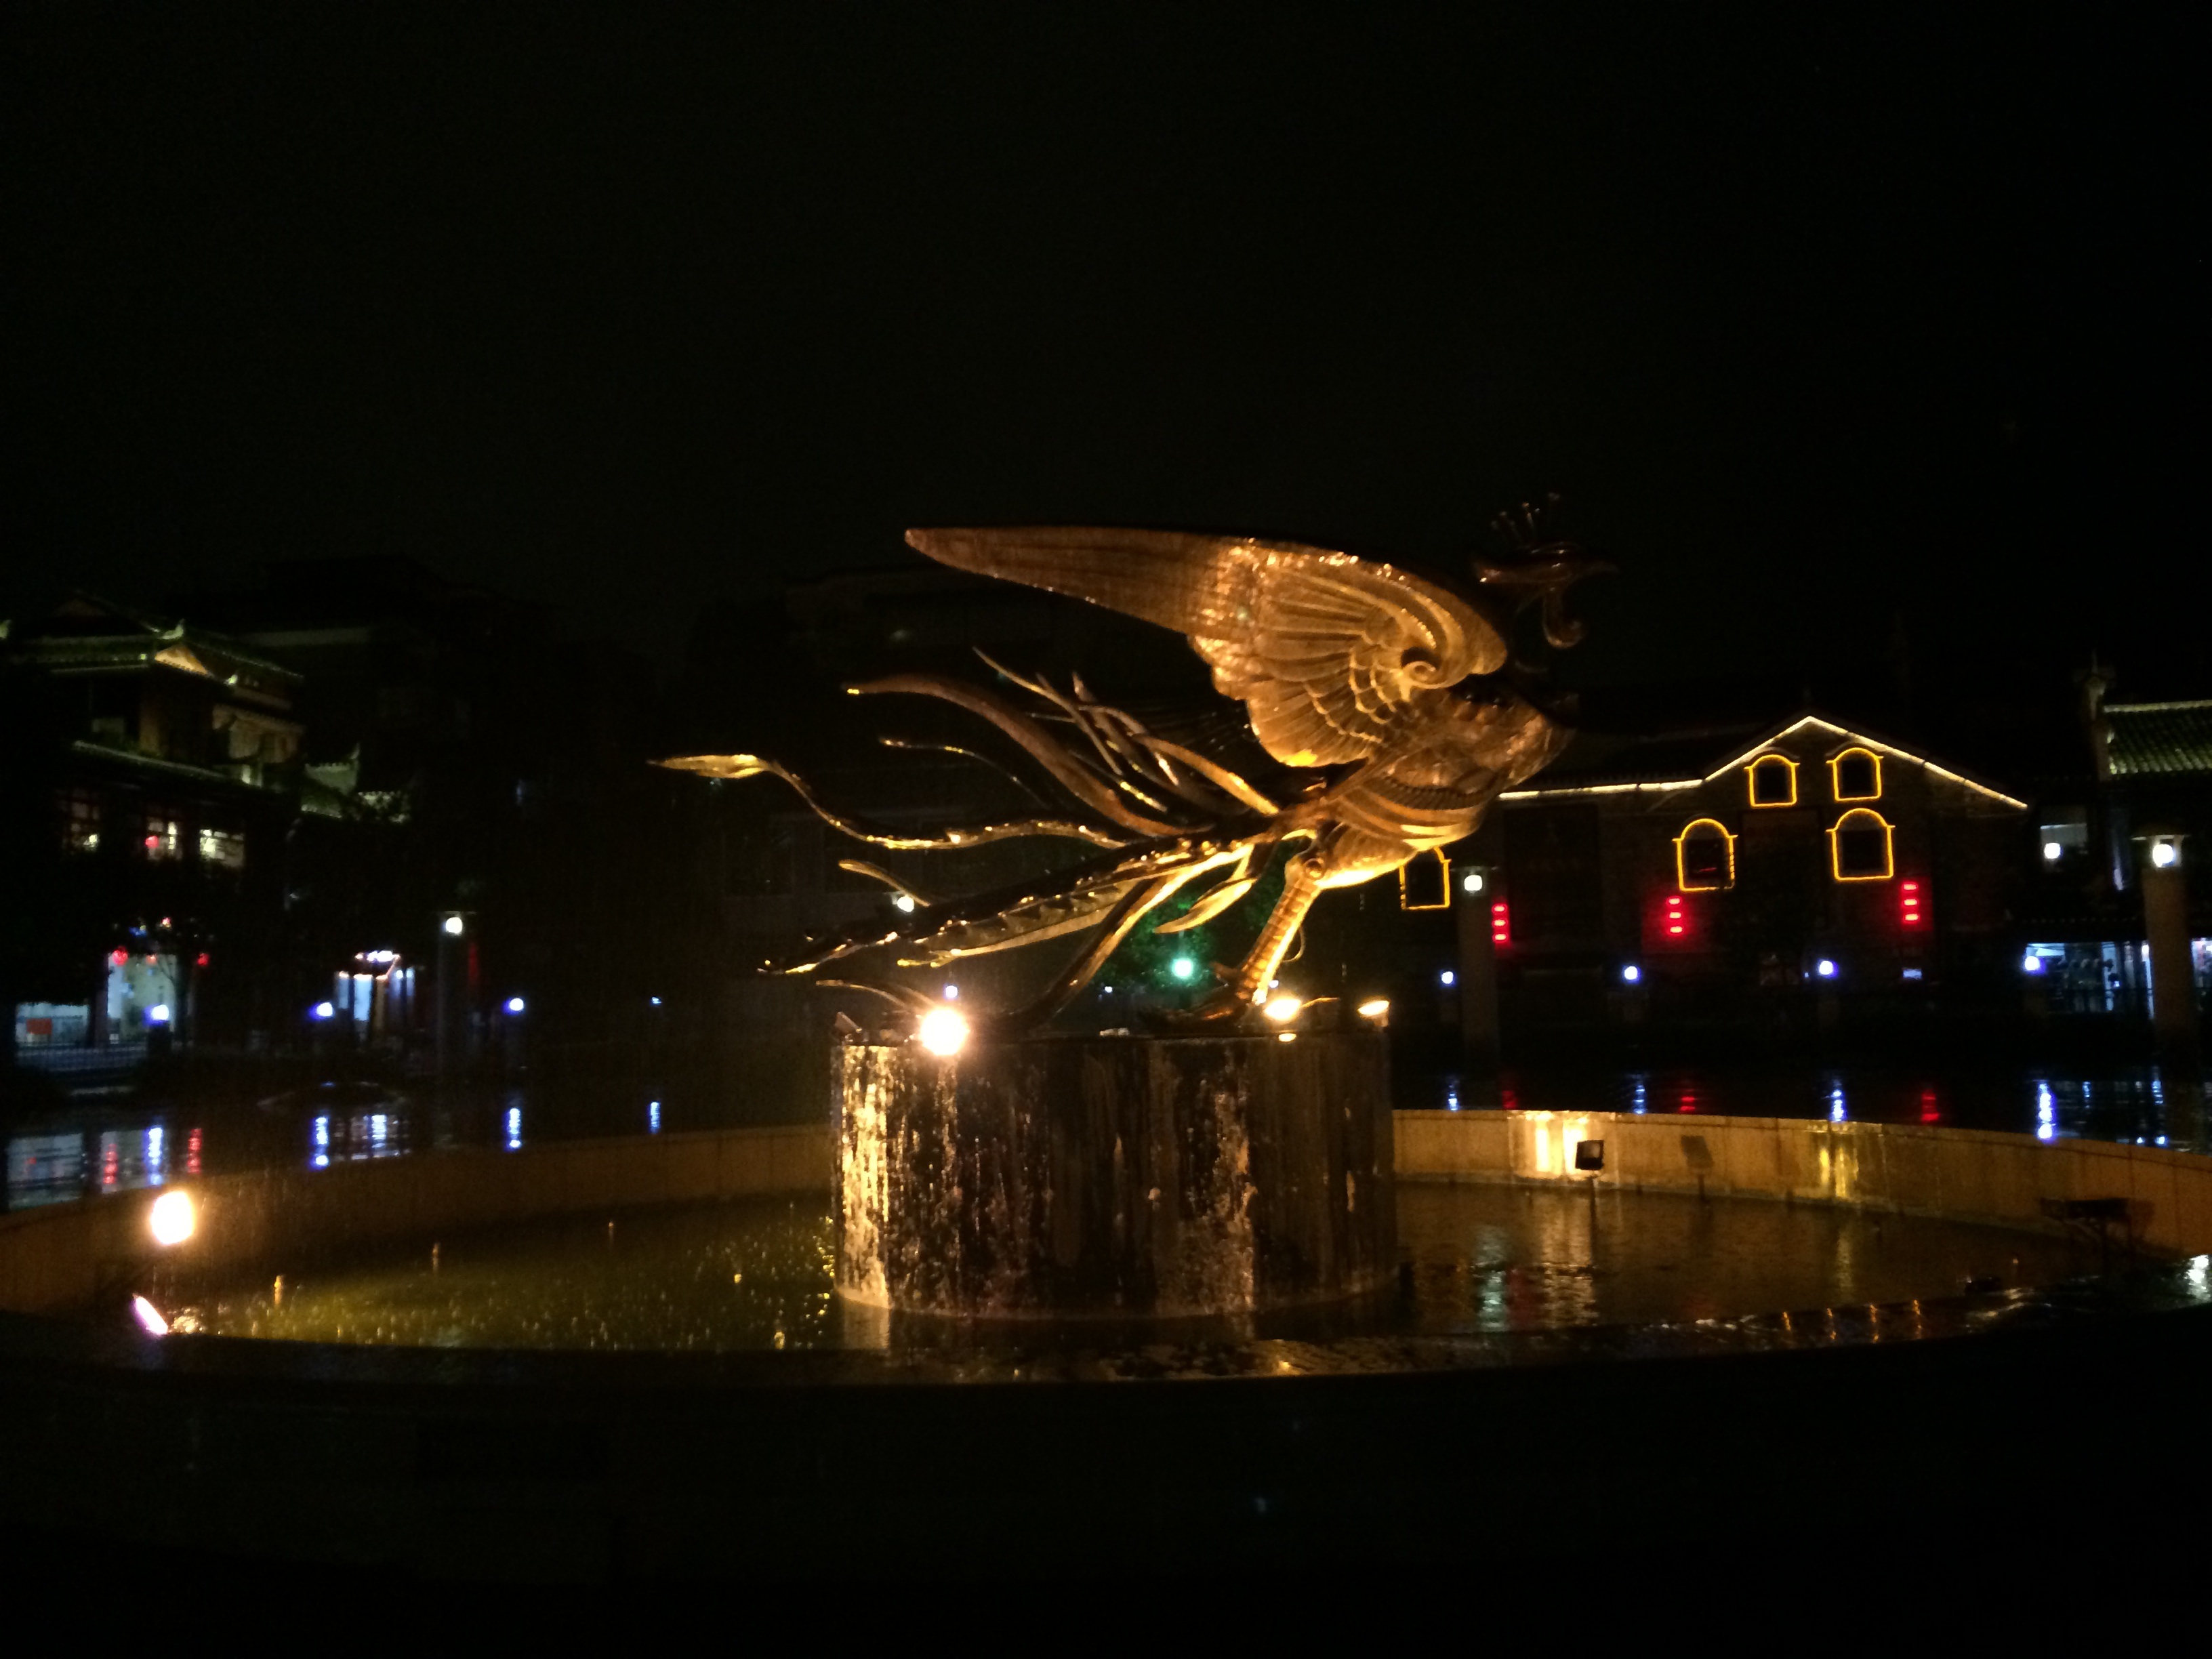
light, night, evening, reflection, darkness, lighting, christmas decoration, christmas lights